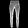
Label: Trouser